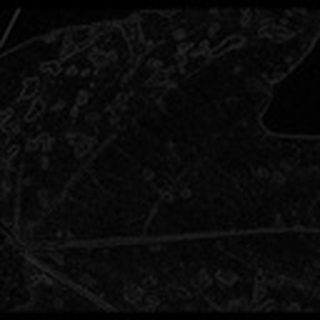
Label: cotton_bacterial_blight